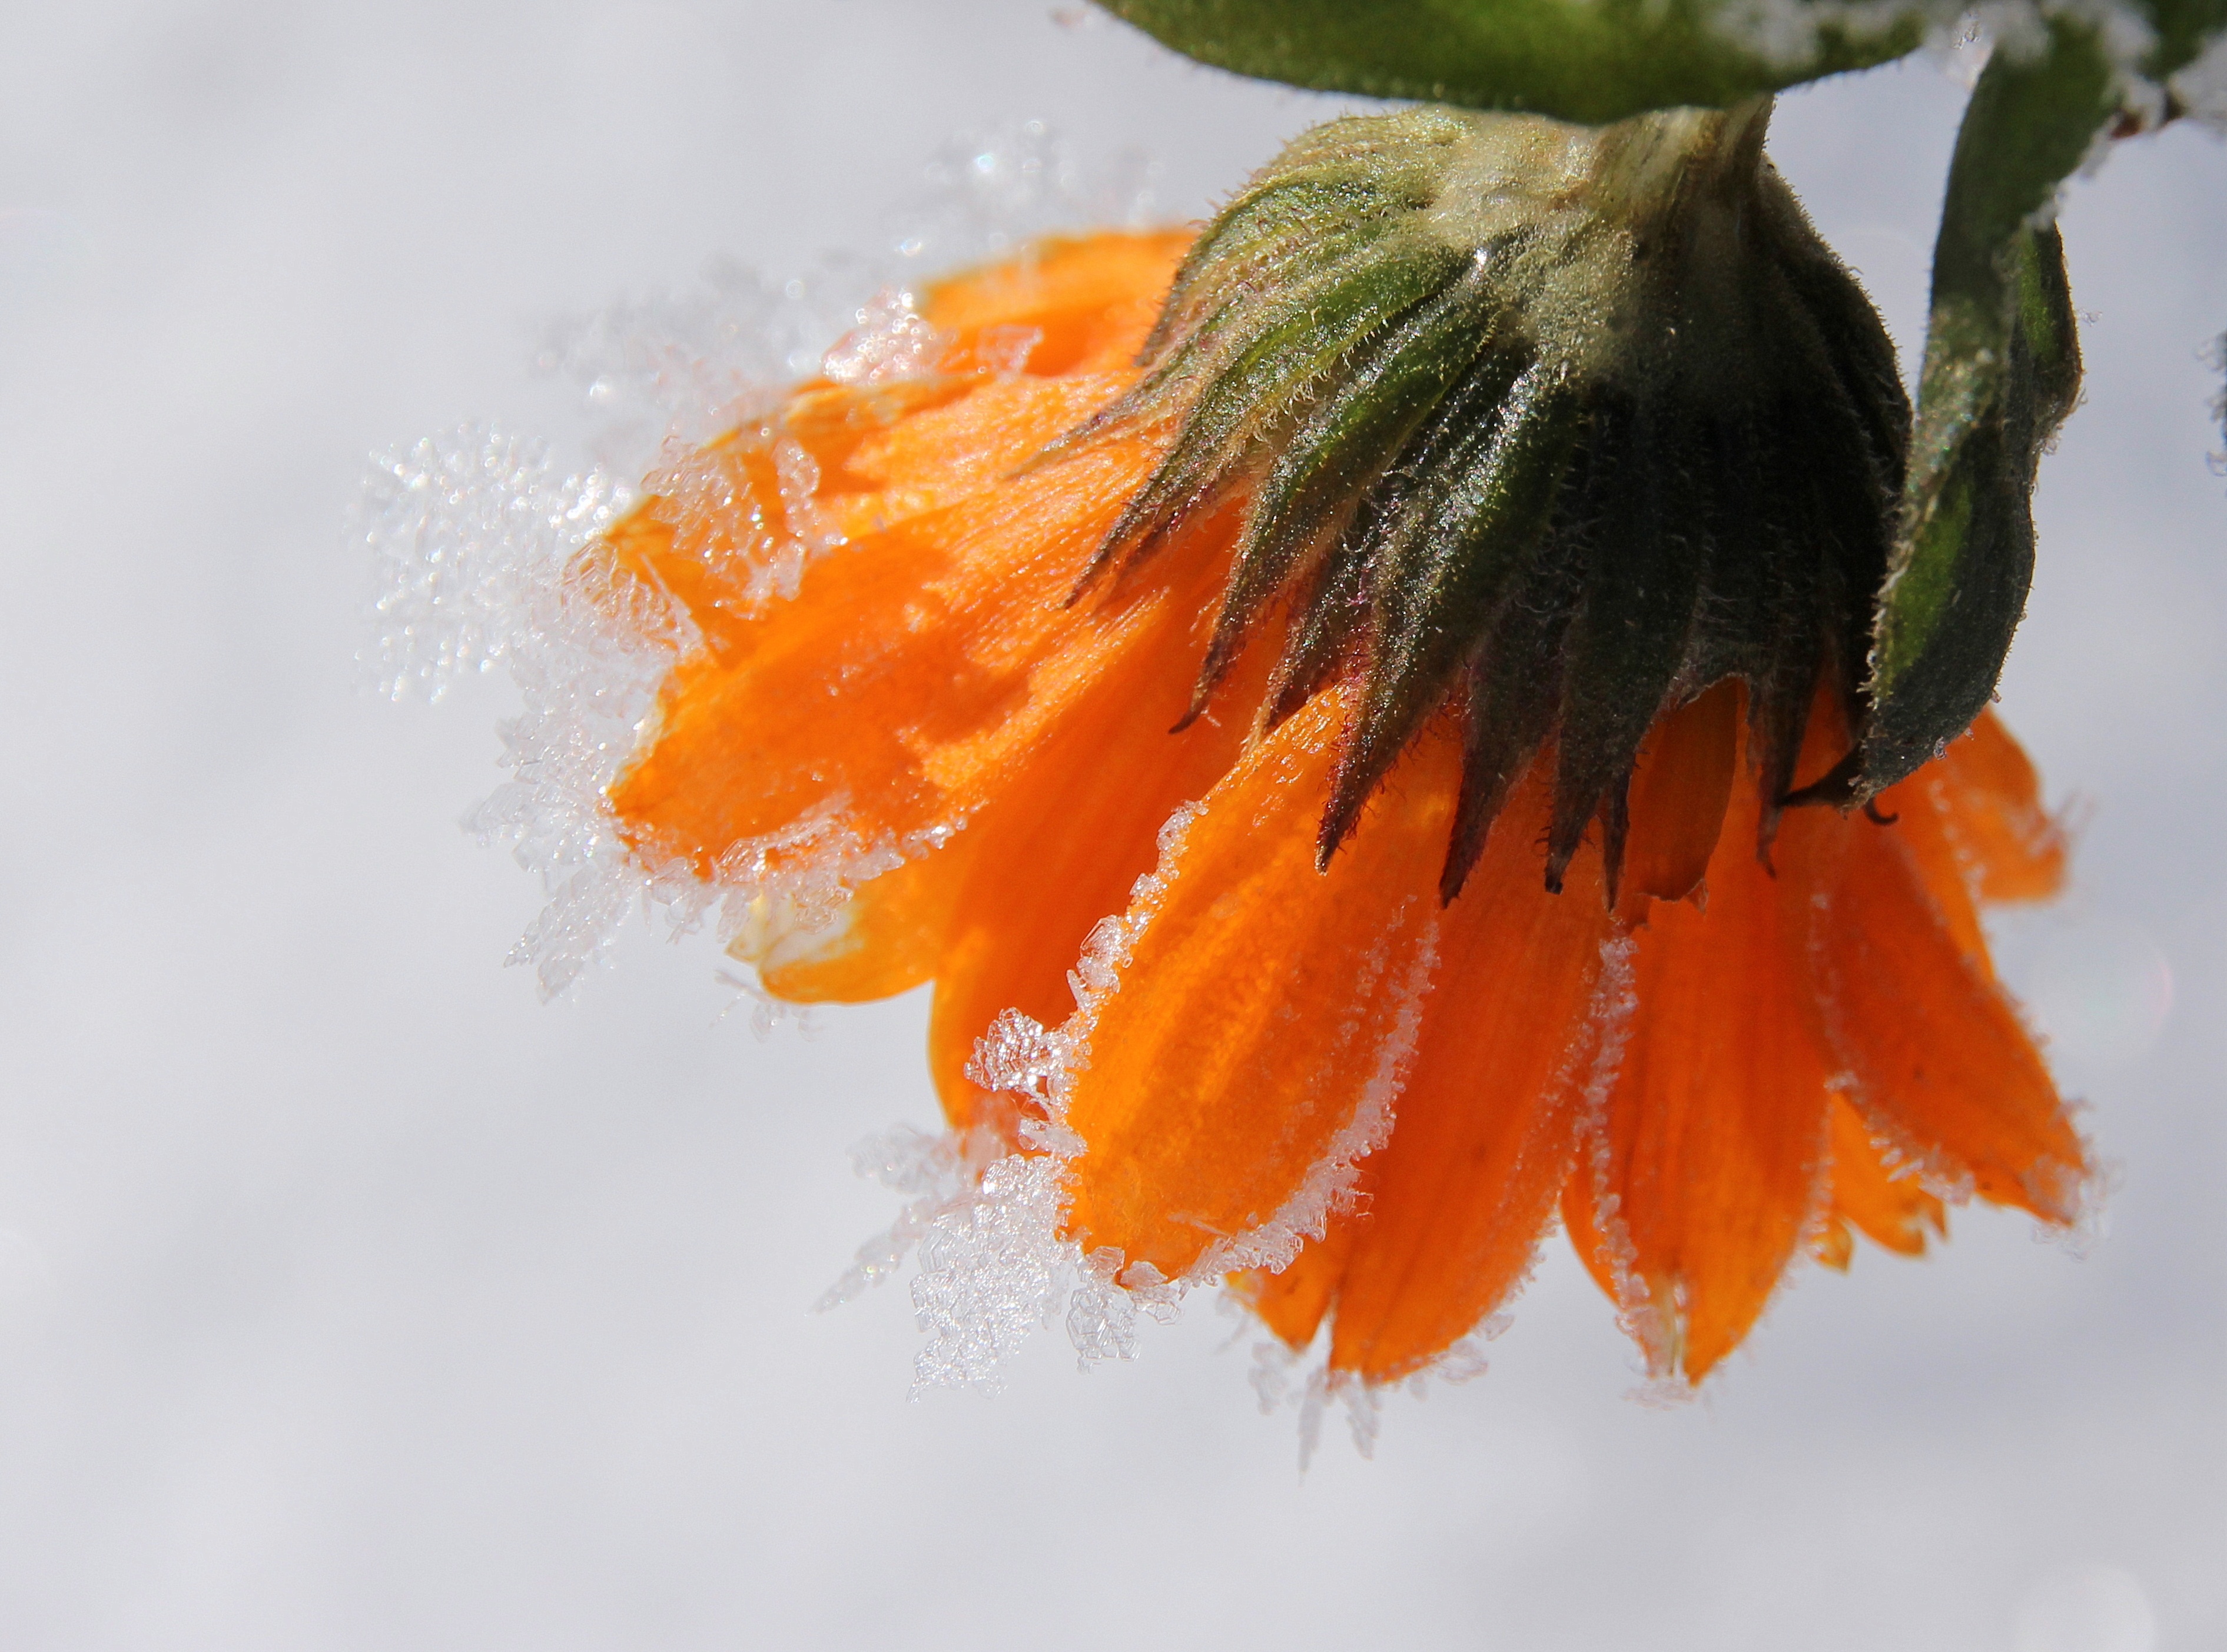
blossom, winter, plant, leaf, flower, petal, bloom, frost, orange, food, produce, autumn, frozen, yellow, garden, season, close up, gardening, marigold, macro photography, flowering plant, daisy family, summer flower, land plant